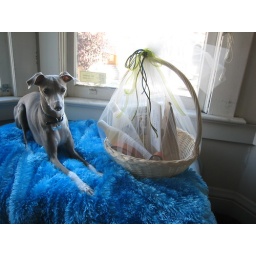
Oliver and his gift basket he won for being the cutest dog in the neighborhood.